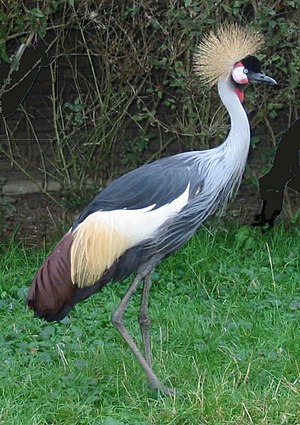
Grå krontrane
Grå krontrane er en tranefugl, der lever på tør savanne i subsaharisk Afrika.